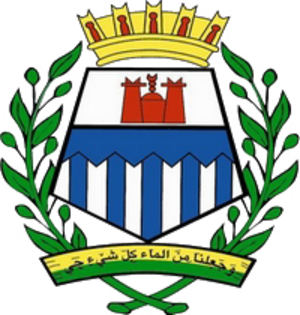
Béni Mellal est une ville du centre du Maroc. Avec une population avoisinant les 200 000 habitants, elle est la principale ville et le chef-lieu de la région de Beni Mellal-Khenifra.